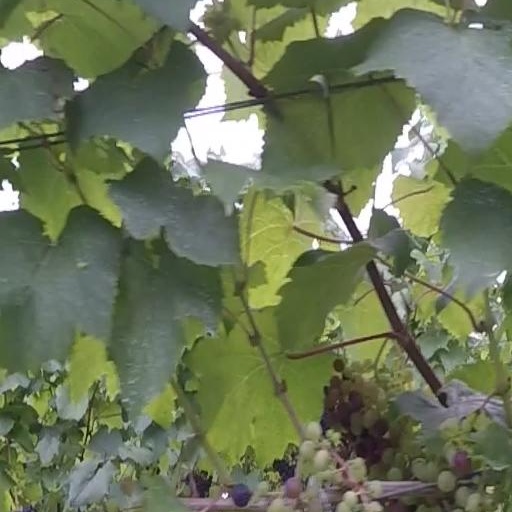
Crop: grape